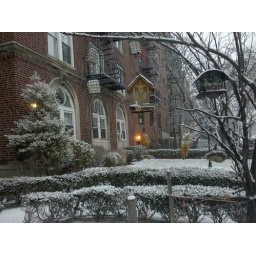
All the birds are in the tree to the left